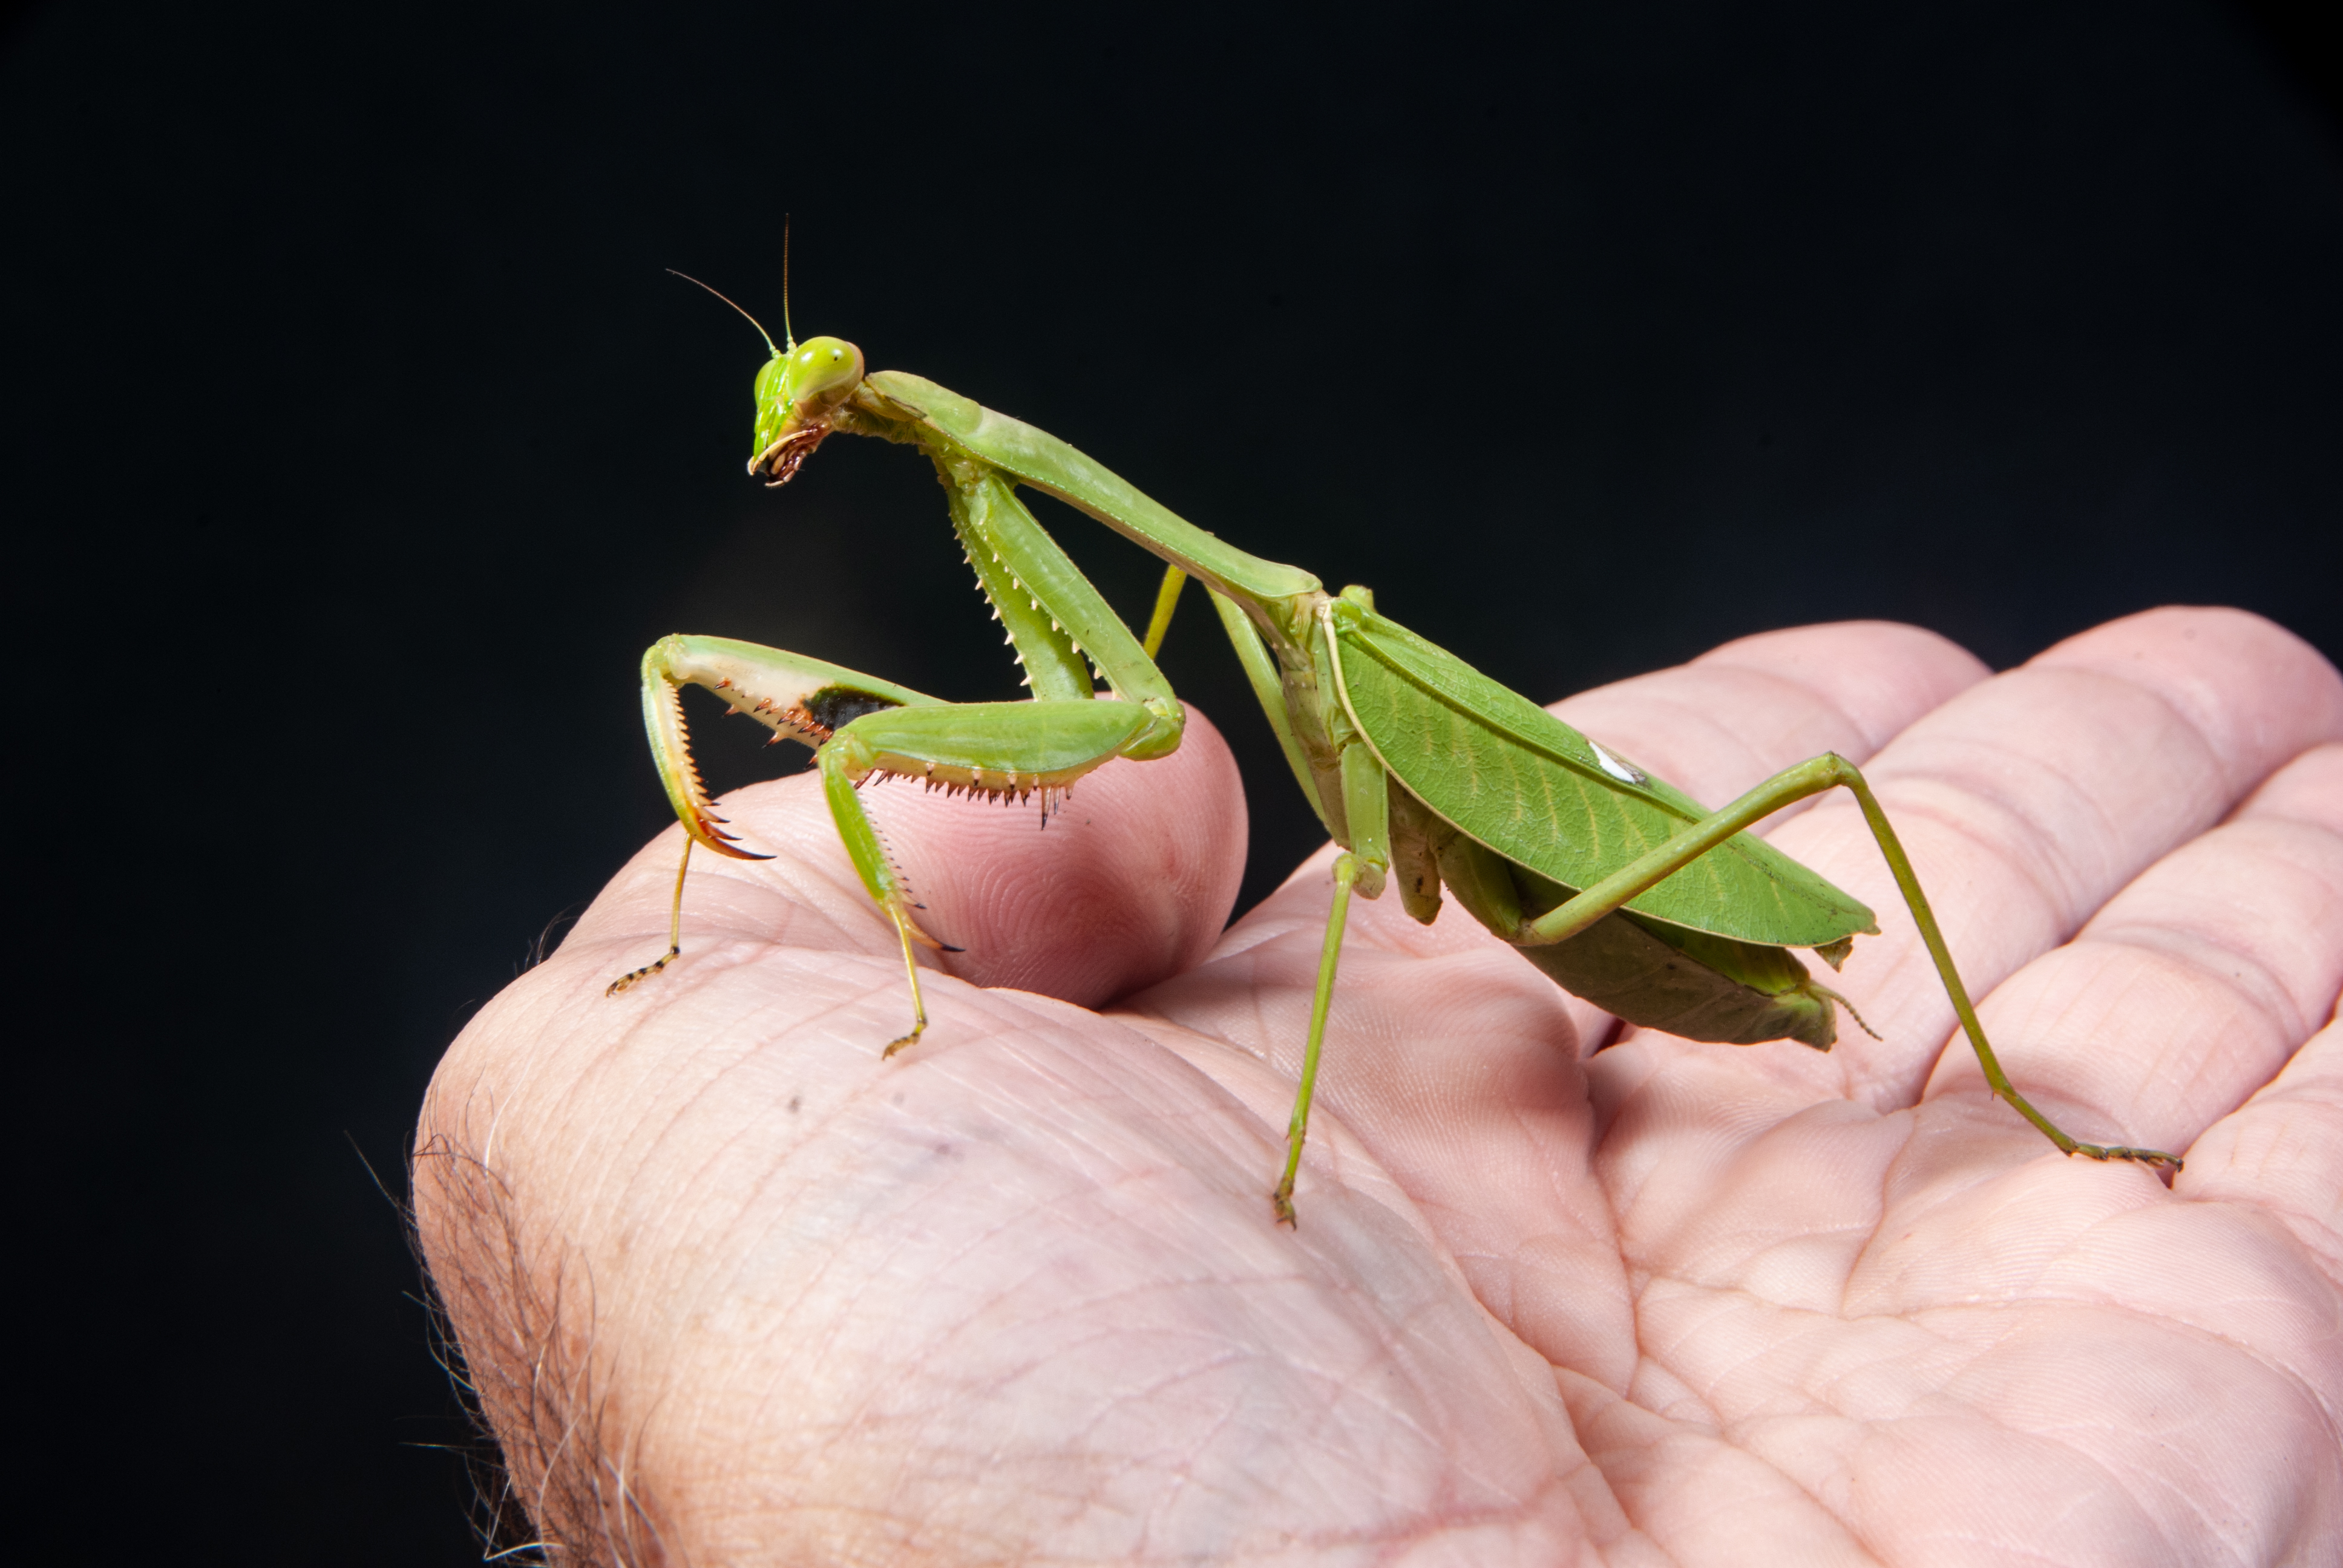
mantis, praying mantis, predator, insect, hand, hunter, mantidae, grasshopper, invertebrate, Oecanthidae, cricket like insect, cricket, chapulines, organism, locust, finger, macro photography, arthropod, plant, pest, nepenthes